Flint, Michigan

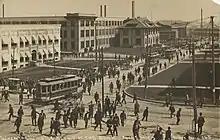
Buick factory complex in Flint, 1912

In 1904, local entrepreneur William C. Durant was brought in to manage Buick, which became the largest manufacturer of automobiles by 1908. In 1908, Durant founded General Motors (GM), filing incorporation papers in New Jersey, with headquarters in Flint. GM moved its headquarters to Detroit in the mid-1920s. Durant lost control of GM twice during his lifetime. On the first occasion, he befriended Louis Chevrolet and founded Chevrolet, which was a runaway success. He used the capital from this success to buy back share control. He later lost decisive control again, permanently. Durant experienced financial ruin in the stock market crash of 1929 and subsequently ran a bowling alley in Flint until the time of his death in 1947.